St Mary's Church, Blymhill

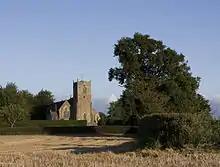
View of St. Mary's Church, Blymhill from the north.

St. Mary's Church, Blymhill is an Anglican church in the village of Blymhill, Staffordshire, England. The building, which is a Grade I listed building, was constructed in the 14th century and restored and extended in the 18th and 19th centuries. It features an Early English south aisle, a Decorated Gothic chancel and a Perpendicular Gothic tower.